Trường ca Sông Lô

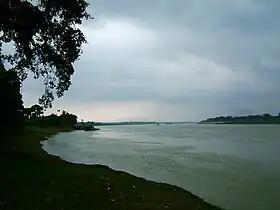
Lô River at Phú Thọ

In October 1947, Văn Cao went to Việt Bắc for taking part in the resistance war against the French army. In order to reach Việt Bắc, Văn Cao arrived at Phú Thọ, and then walked along the river Lô to the place of the Viet Minh headquarter. During this time, the French carried out Operation Léa to attack the Viet Minh's headquarter, and Lô River was also a place of fierce fighting. But finally, on 24 October 1947, the Viet Minh force gained a decisive victory at the place Đoan Hùng on Lô River, destroy 2 French war-boats and inflicted heavy damages on another two, killed hundred of French troopers. This decisive battle forced the French to withdraw and greatly contributed to the failure of Operation Léa. During the retreat, the French troops raided, burned, destroy a lot of Vietnamese villages along the river banks.